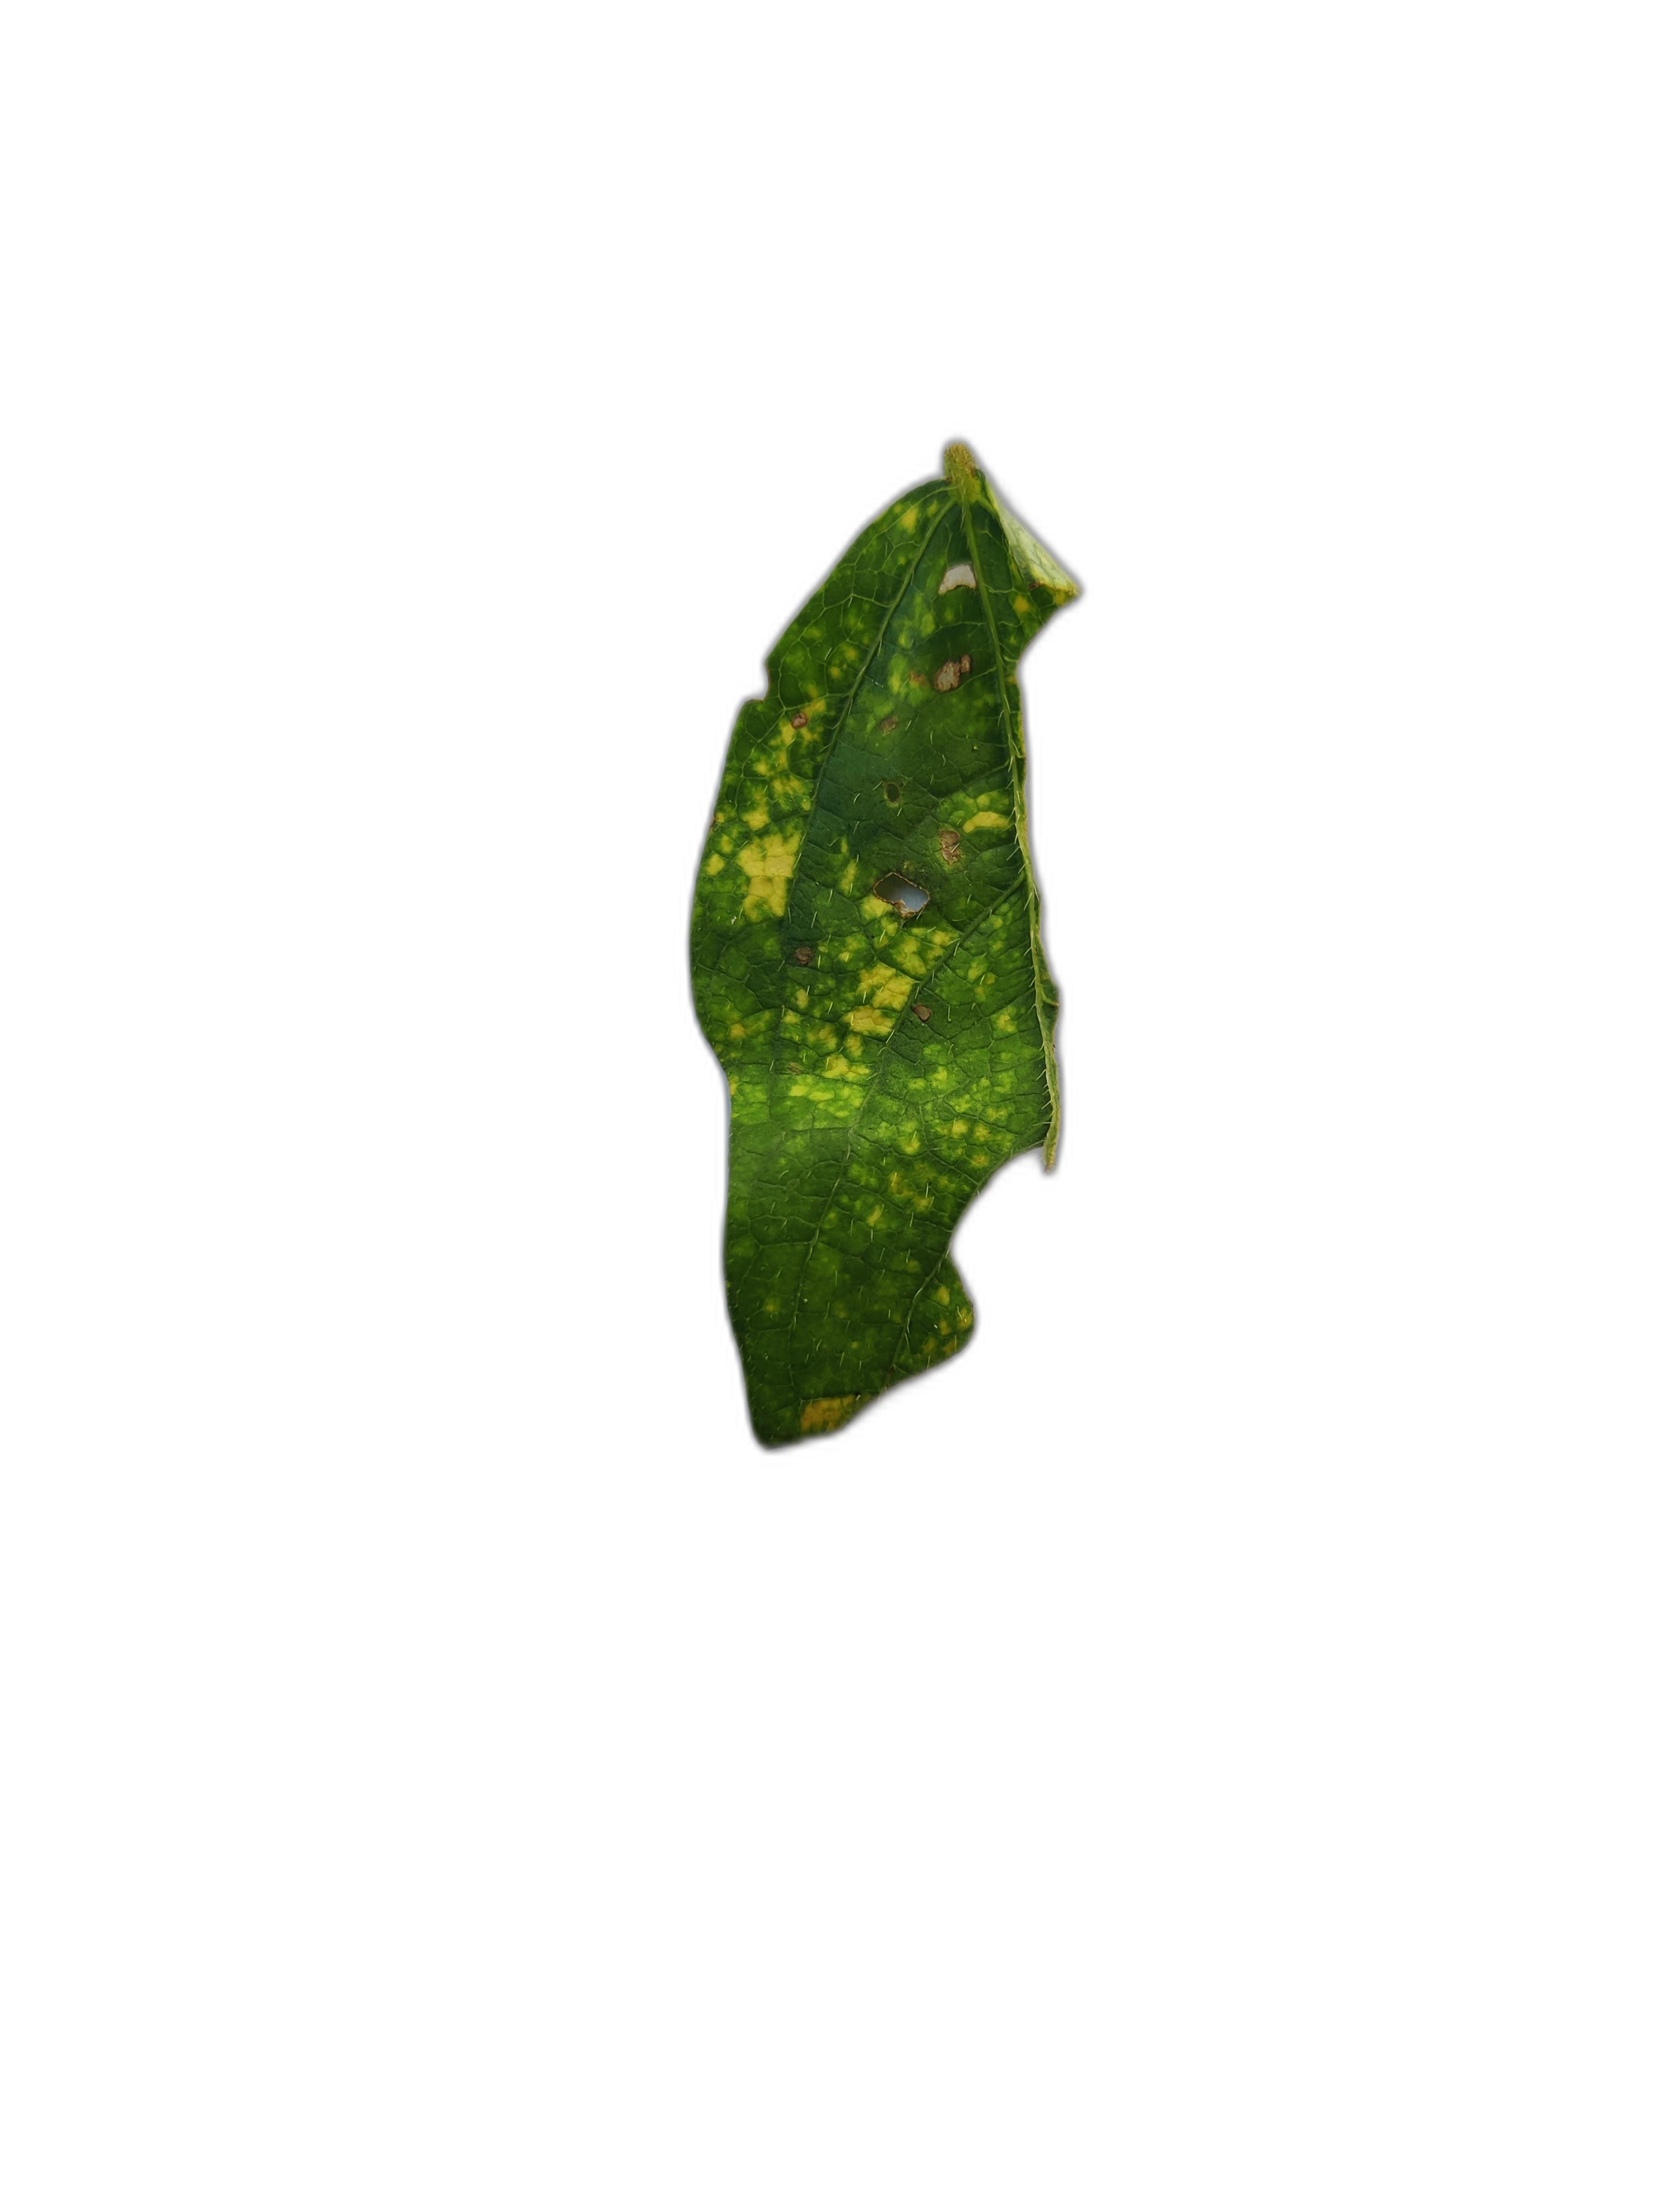
Label: Yellow Mosaic